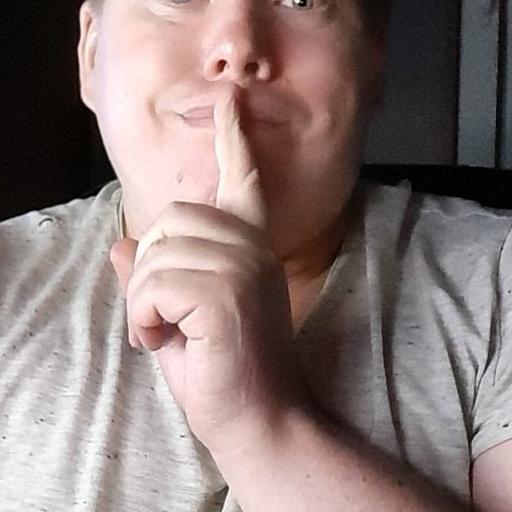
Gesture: mute